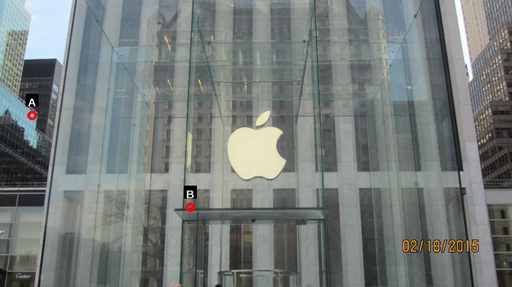
Question: Two points are circled on the image, labeled by A and B beside each circle. Which point is closer to the camera?
Select from the following choices.
(A) A is closer
(B) B is closer
Answer: B